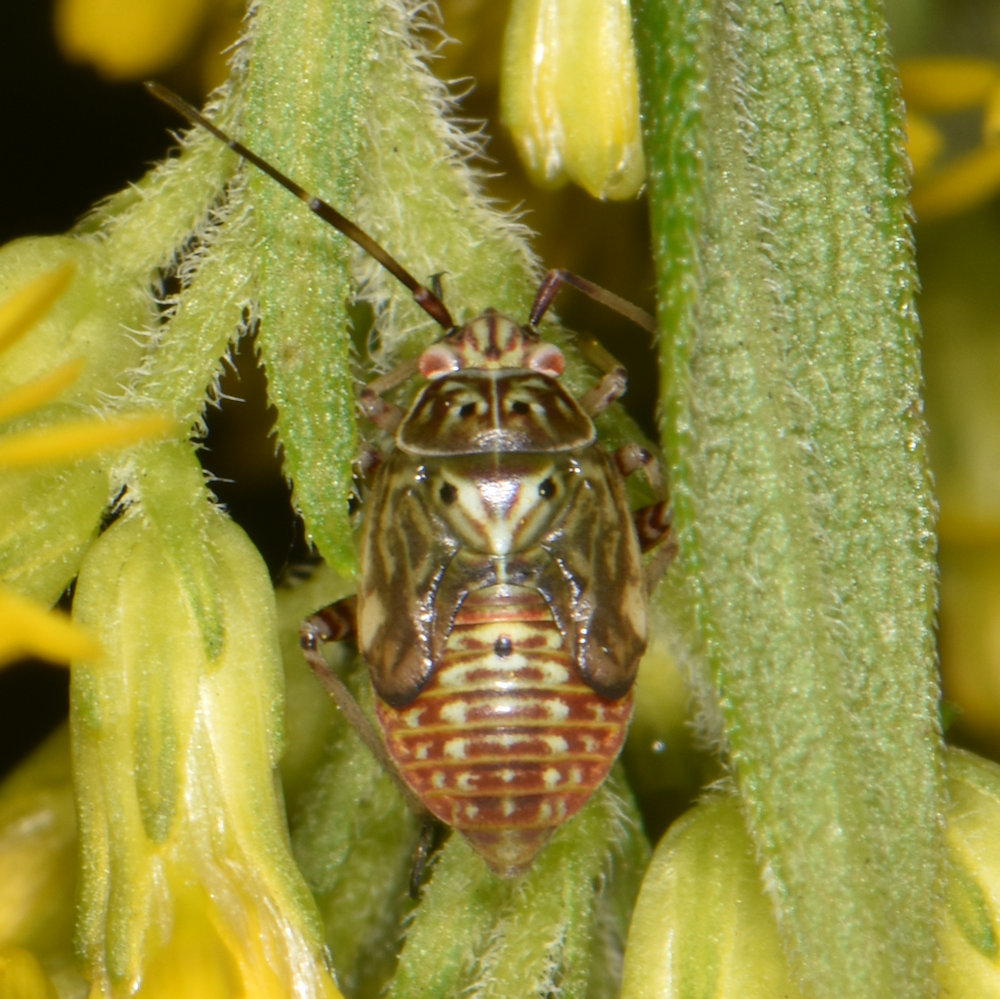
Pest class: lygus_bug